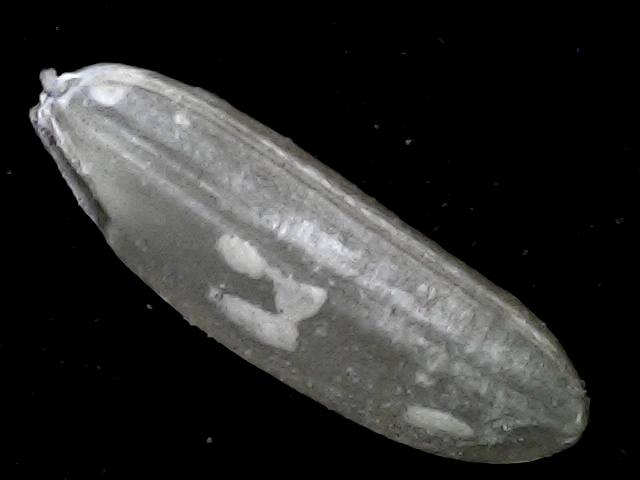
Rice variety: BD72